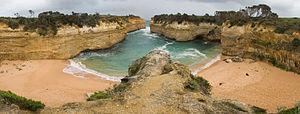
Vue panoramique de Loch Ard Gorge et de sa plage. Panorama en 4 segment pris avec un appareil photo Canon 10D et un objectif 17-40mm f/4L. Juillet 2005
La Loch Ard Gorge fait partie du Parc national de Port Campbell situé dans l'État de Victoria en Australie, à 5 minutes de route à l'ouest des Twelve Apostles. L'érosion a réalisé une avancée de mer qui s'engouffre dans les falaises calcaires de la côte sud australienne.
La Great Ocean Road est une route côtière de 243 km longeant l'État de Victoria, situé sur la côte sud-est en Australie entre les villes de Torquay et de Allansford. Construite entre 1919 et 1932 par des soldats revenus de la Première Guerre mondiale, cette route est devenue un haut lieu touristique du Victoria. Elle offre de magnifiques vues du détroit de Bass avec des paysages faits de falaises et autres formations rocheuses impressionnantes, telles que le Loch Ard Gorge, le Grotto, le London Bridge et surtout les fameux Douze Apôtres. Elle est aussi bordée par la plage de Torquay, mondialement réputée pour le surf. Elle fait partie de la Australian National Heritage List depuis le 7 avril 2011.